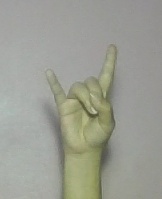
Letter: la